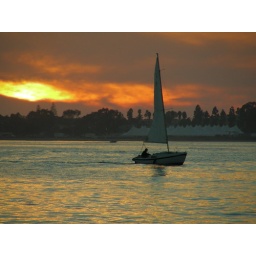
A sailboat at dusk off the coast near San Diego